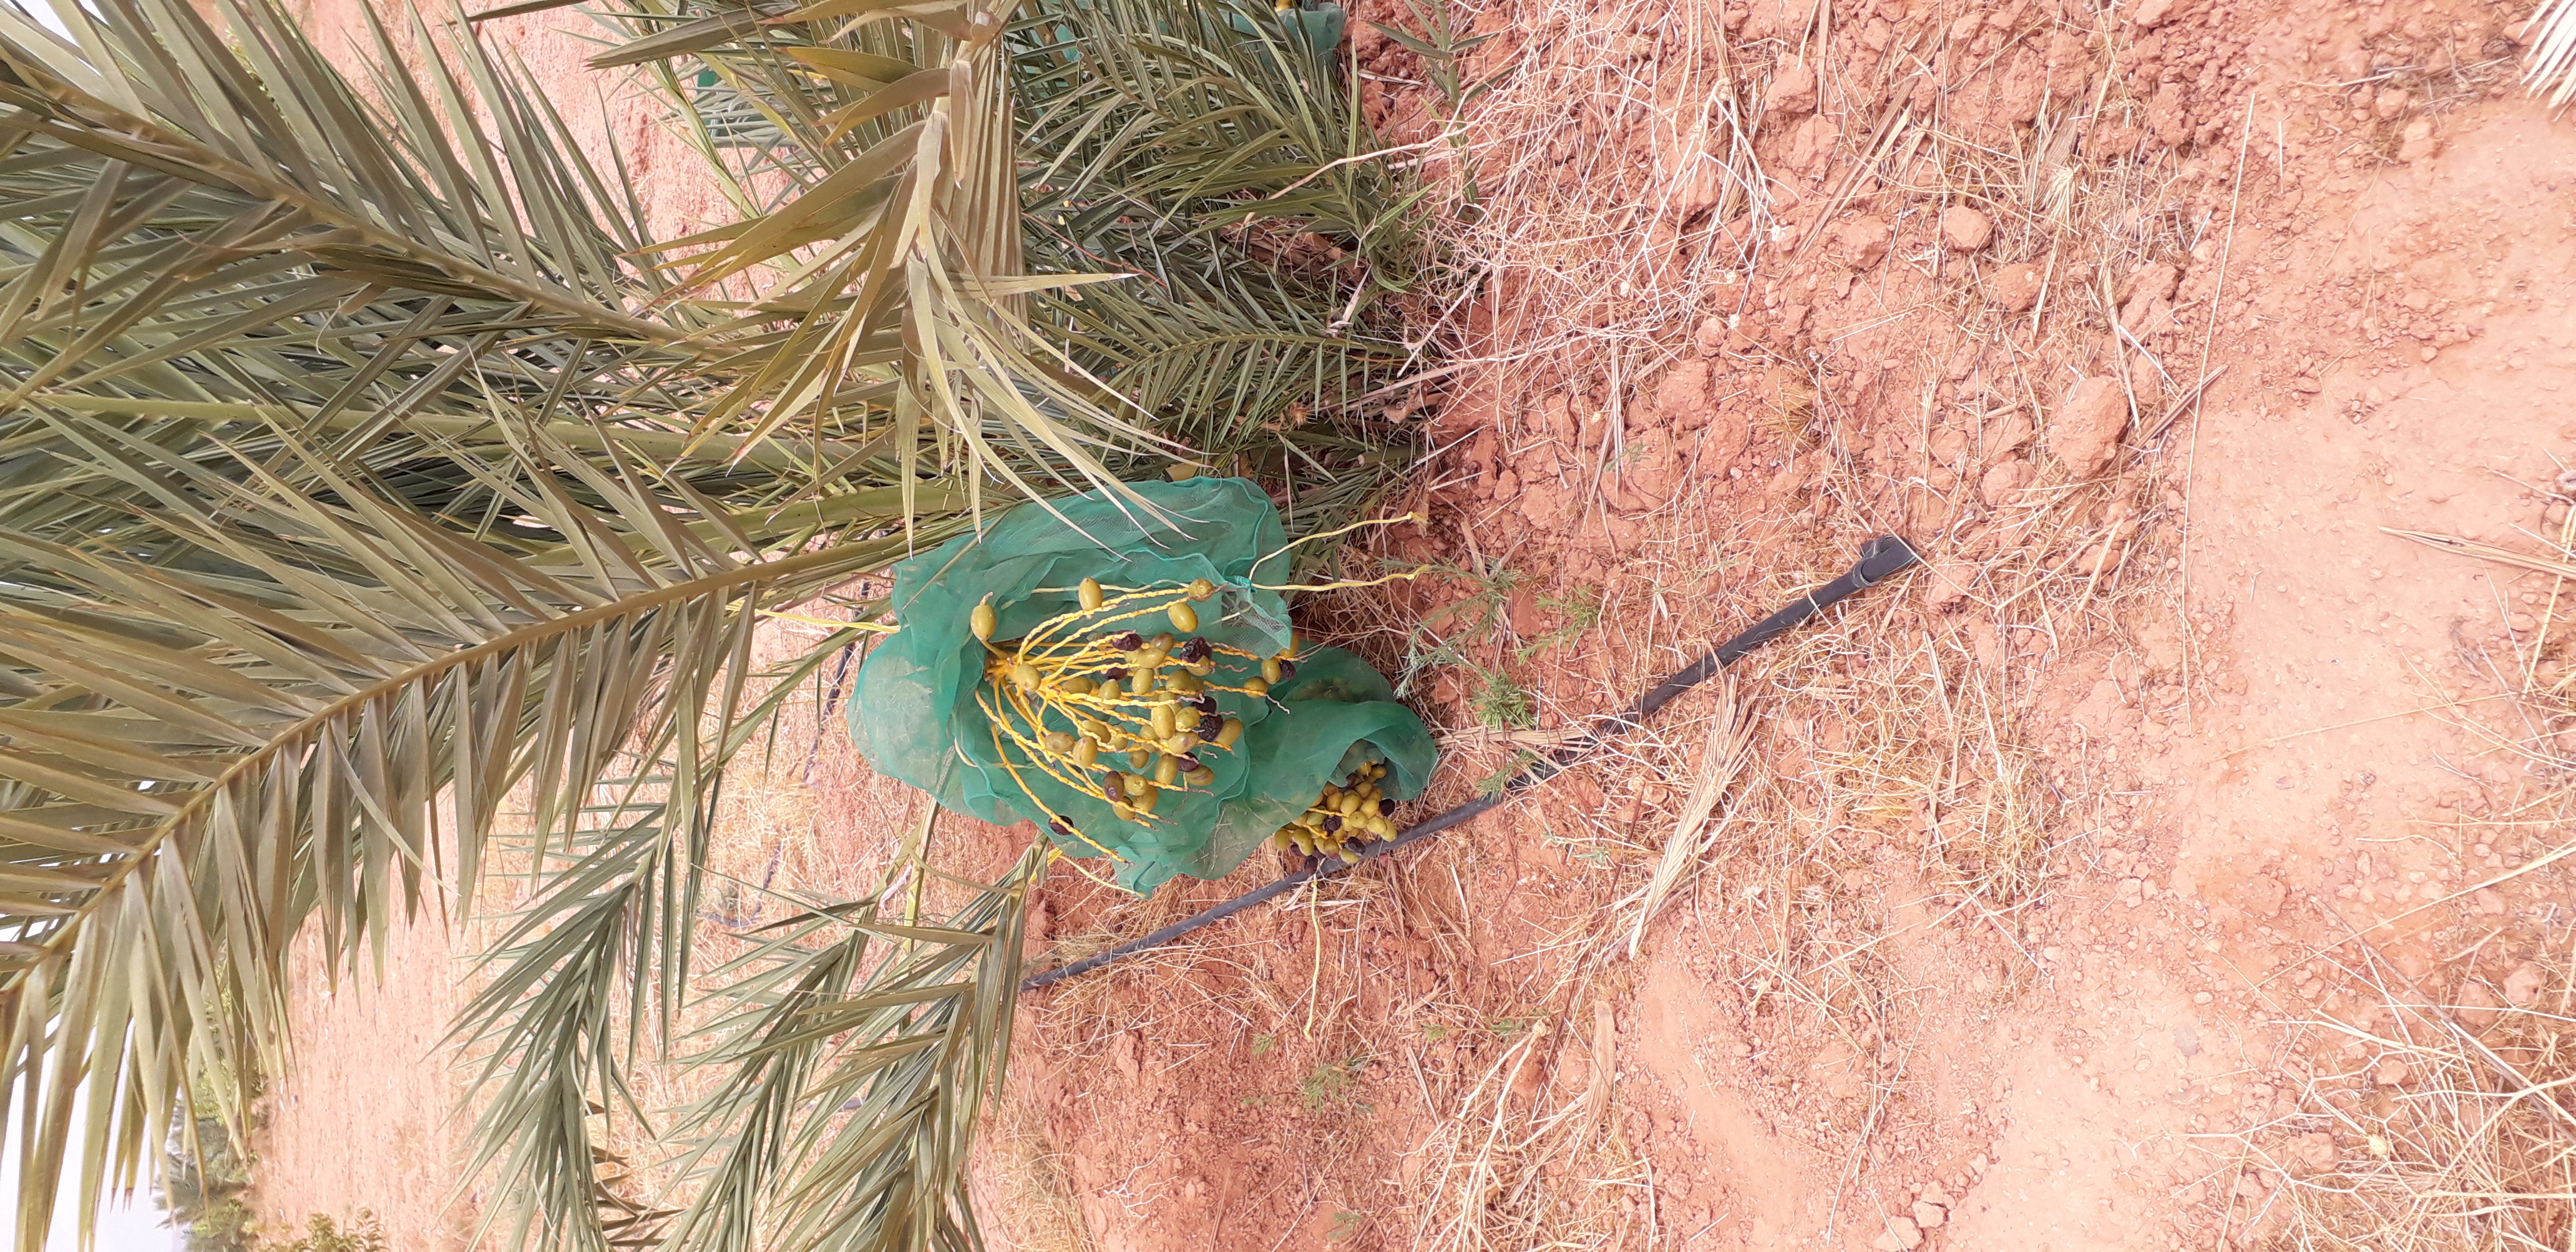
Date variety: kholt